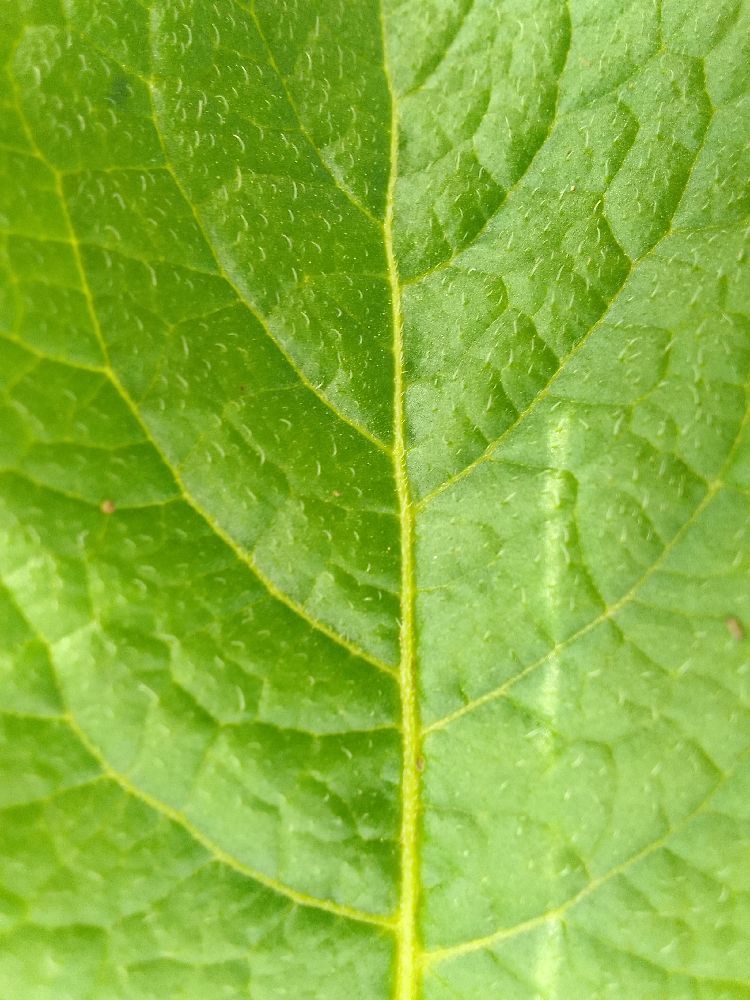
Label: Healthy